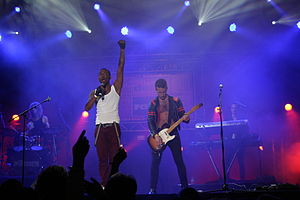
The Pusher
The Pusher er et pop-band fra Sverige.